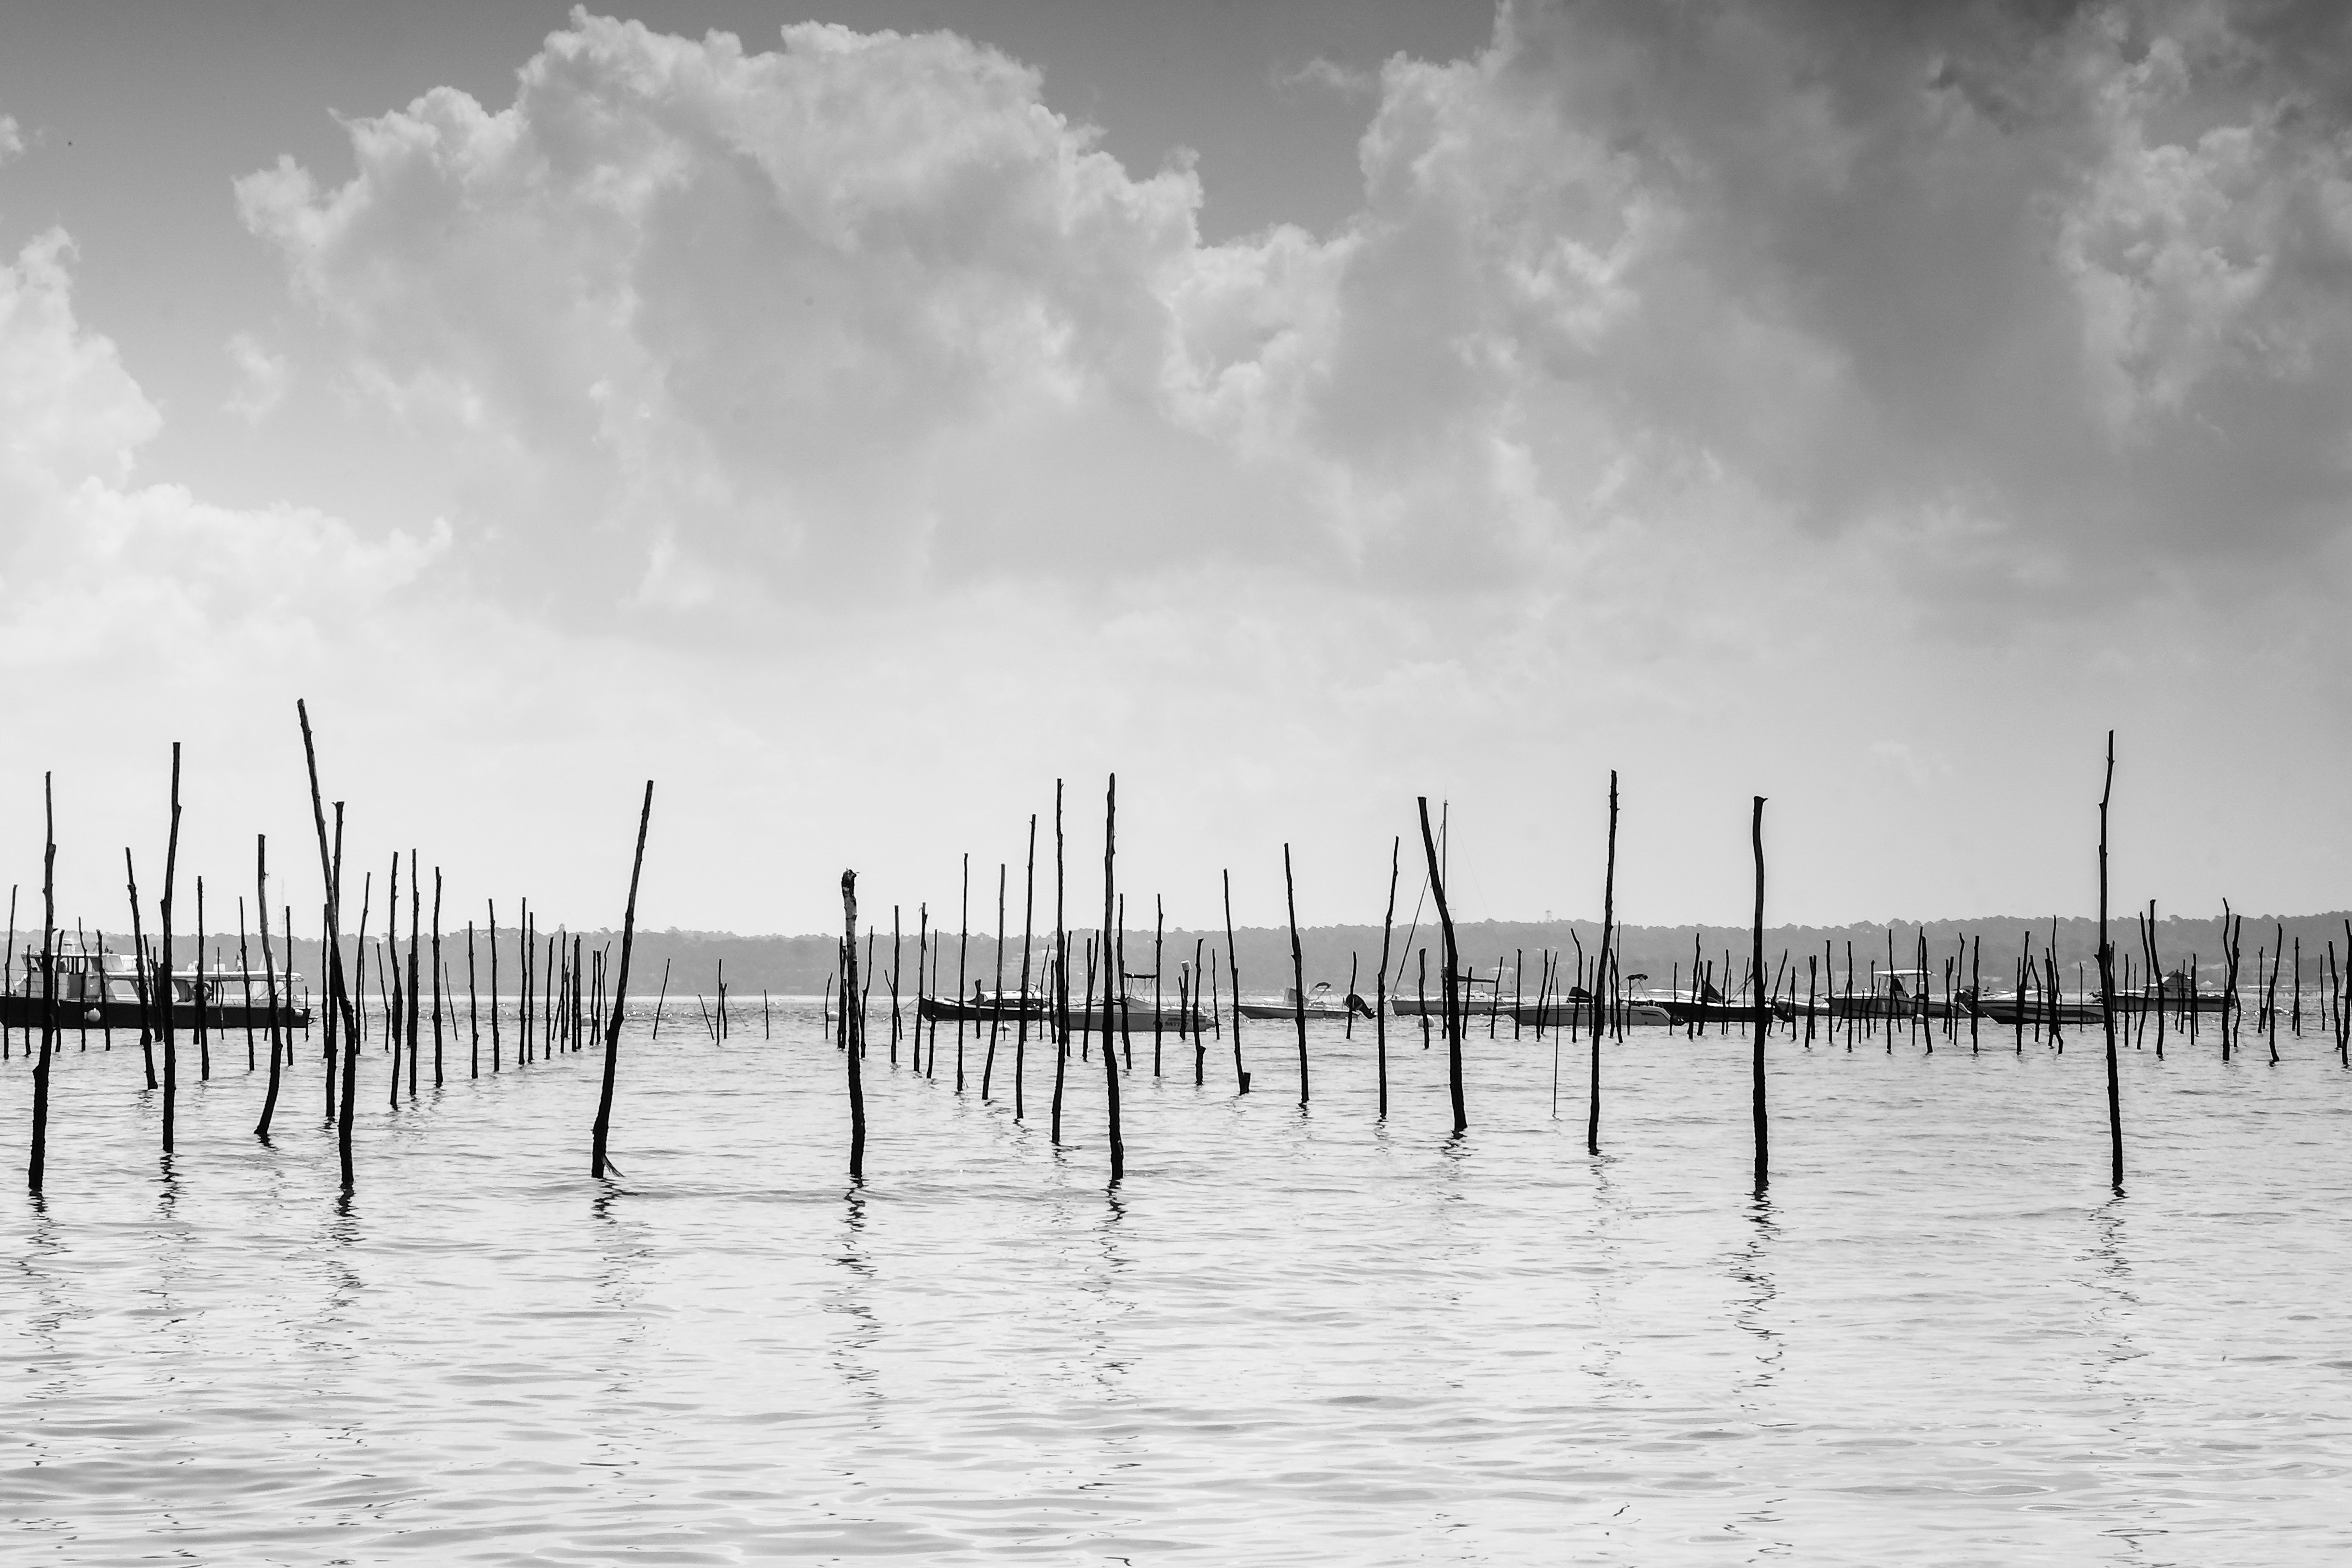
sea, horizon, cloud, black and white, boat, shore, wave, wind, pier, reflection, vehicle, weather, monochrome, monochrome photography, atmospheric phenomenon, wind wave